Artistamp

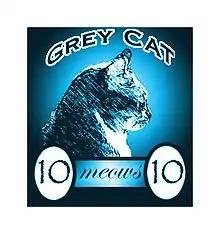
Artistamp by Elaine with Grey Cats, 2005

An artistamp (a portmanteau of the words "artist" and "stamp") or artist's stamp is a postage stamp-like art form used to depict or commemorate any subject its creator chooses. Artistamps are a form of Cinderella stamps in that they are not valid for postage, but they differ from forgeries or bogus Illegal stamps in that typically the creator has no intent to defraud postal authorities or stamp collectors.